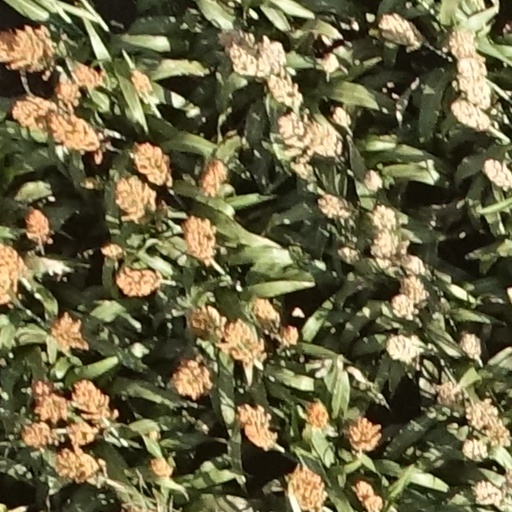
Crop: sorghum